Katarzyna Figura

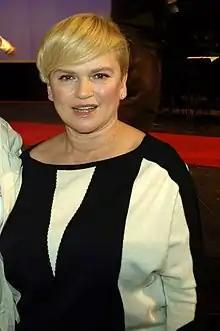
Katarzyna Figura, 2014

Katarzyna Małgorzata Figura (: ; born 22 March 1962) is a Polish film, theatre and television actress. She is sometimes billed as "Kasia Figura", as in "Prêt-à-Porter", Robert Altman's 1994 film.